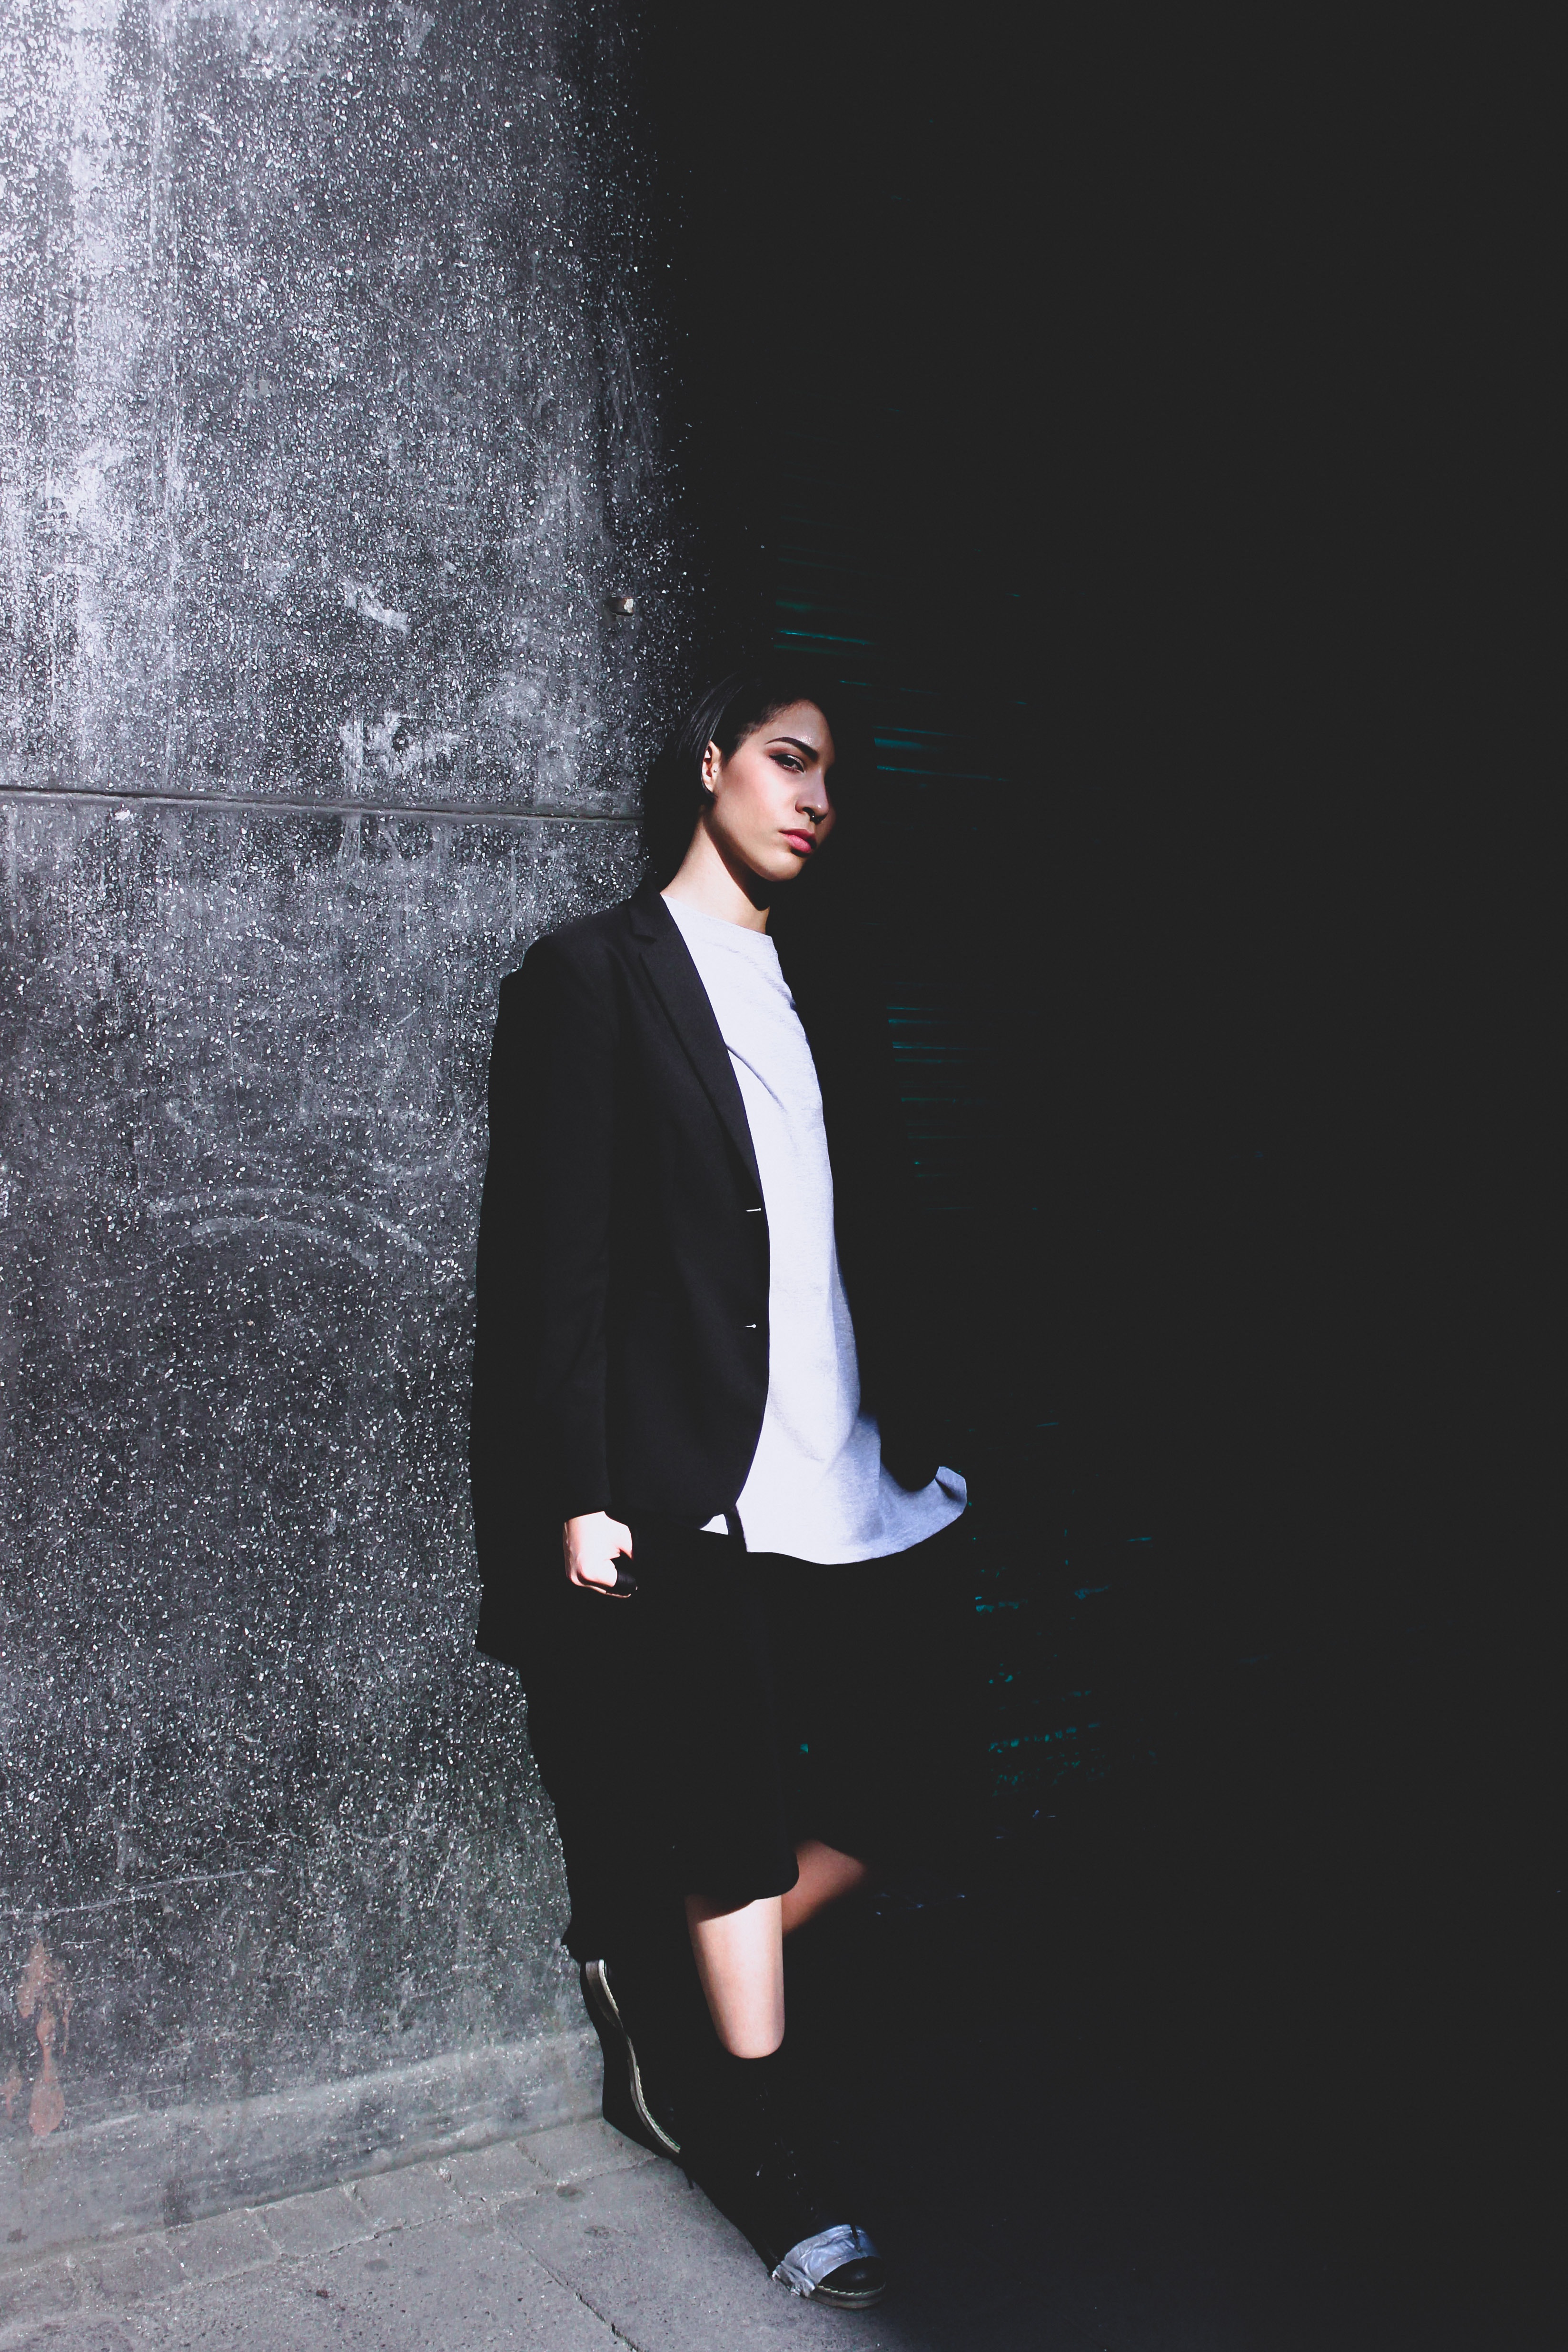
winter, white, photography, model, spring, fashion, clothing, black, outerwear, season, gentleman, dress, footwear, photograph, beauty, photo shoot, formal wear